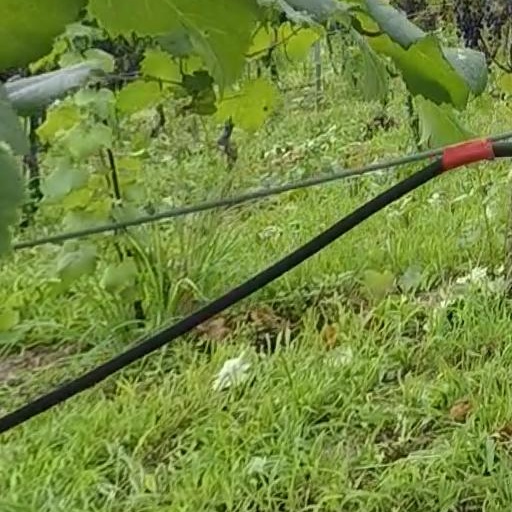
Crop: grape